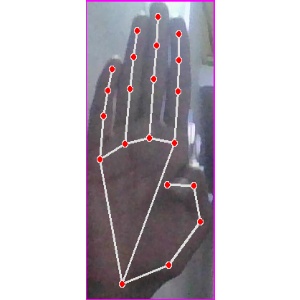
अक्षर: झ